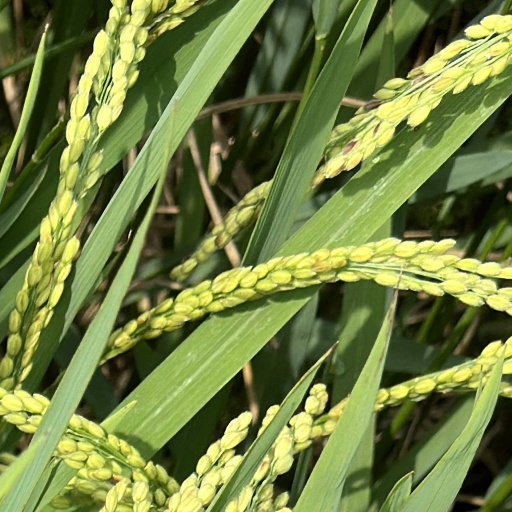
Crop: rice